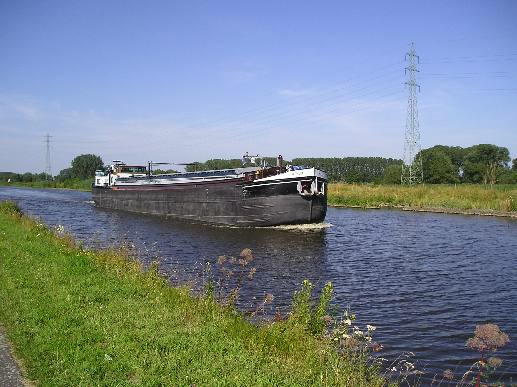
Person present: No